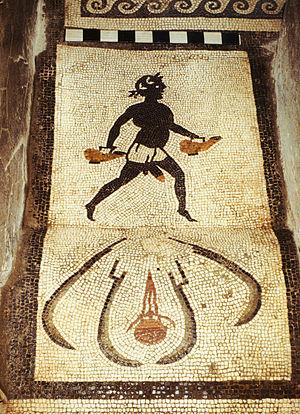
Les attitudes et comportements sexuels dans la Rome antique sont visibles dans l'art romain, la littérature, les inscriptions et dans une moindre mesure dans les restes archéologiques comme les artefacts érotiques ou l'architecture. Il a parfois été avancé qu'une caractéristique de l'ancienne Rome est une « licence sexuelle illimitée » :